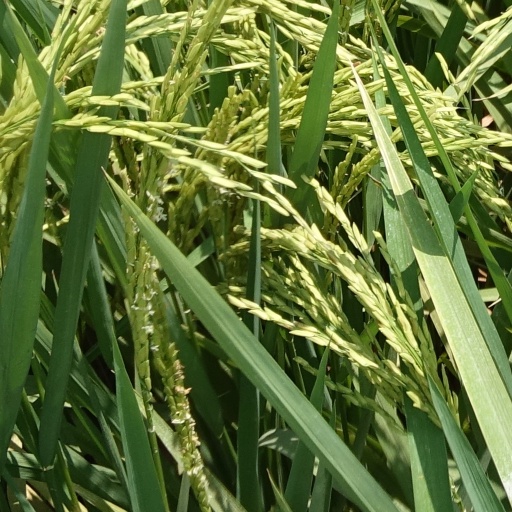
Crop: rice